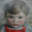
Label: boy